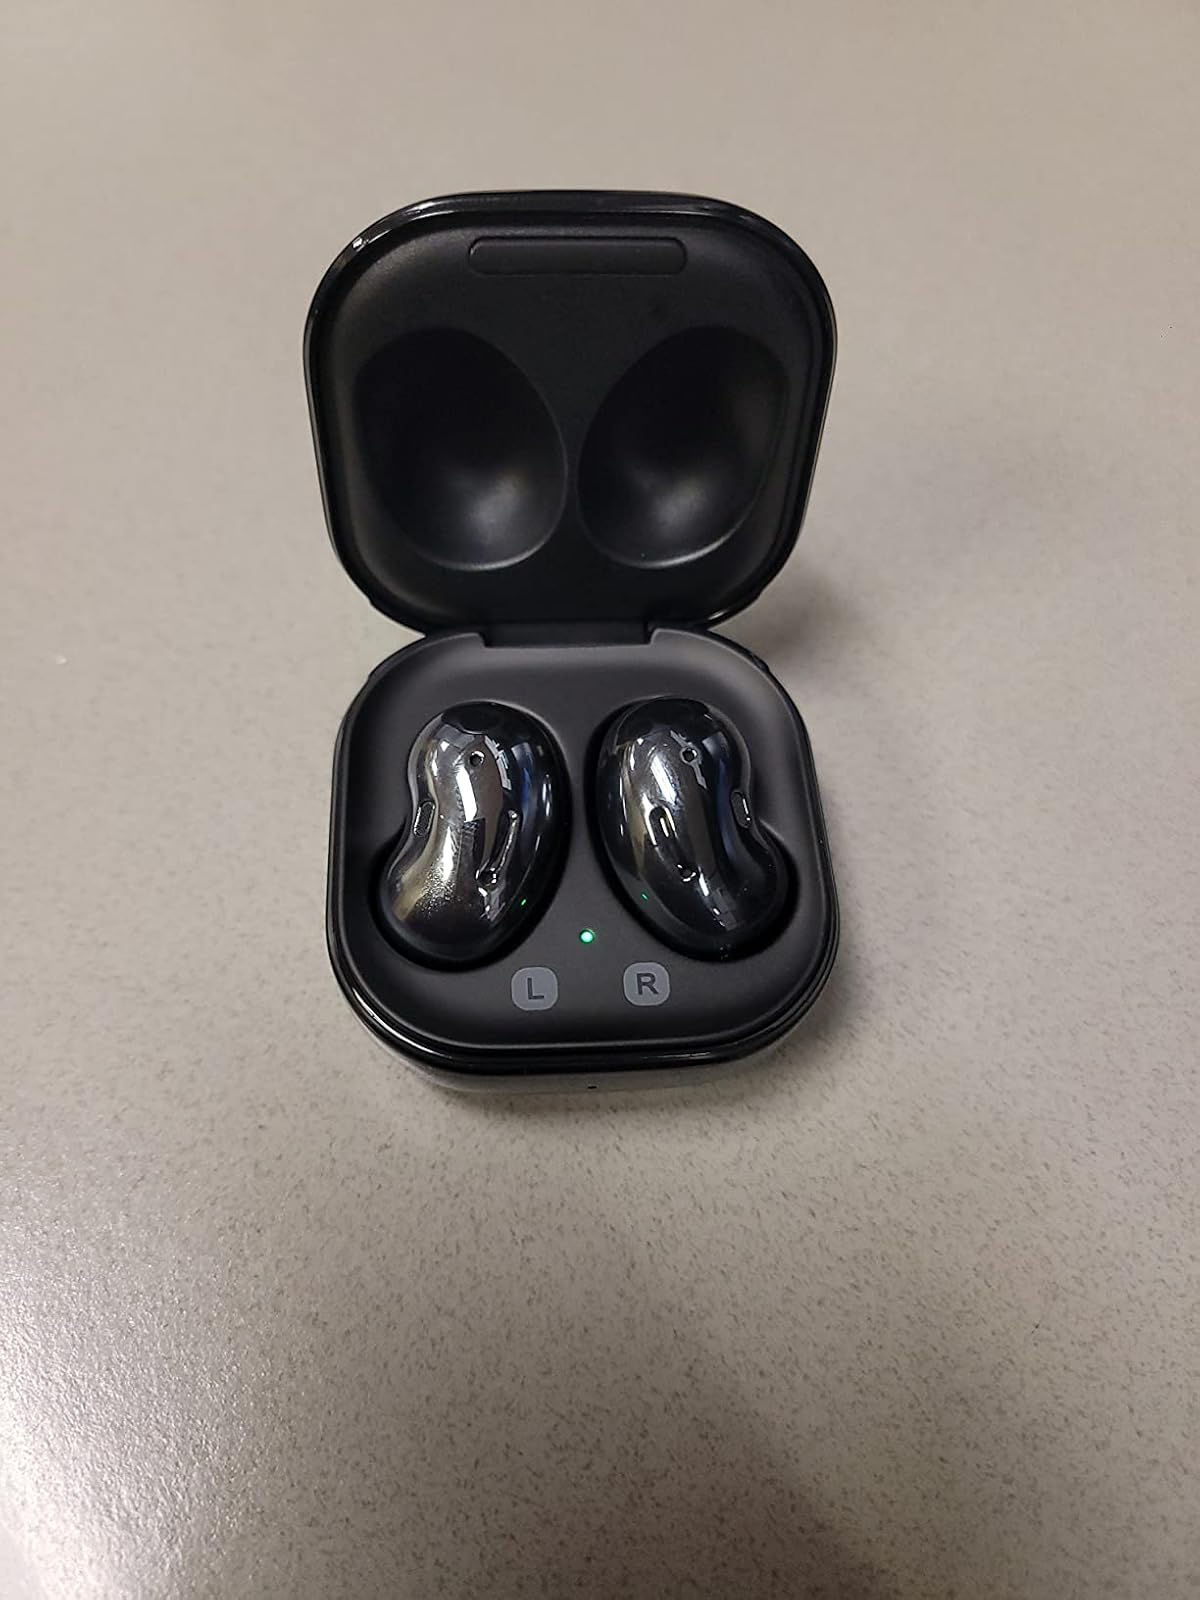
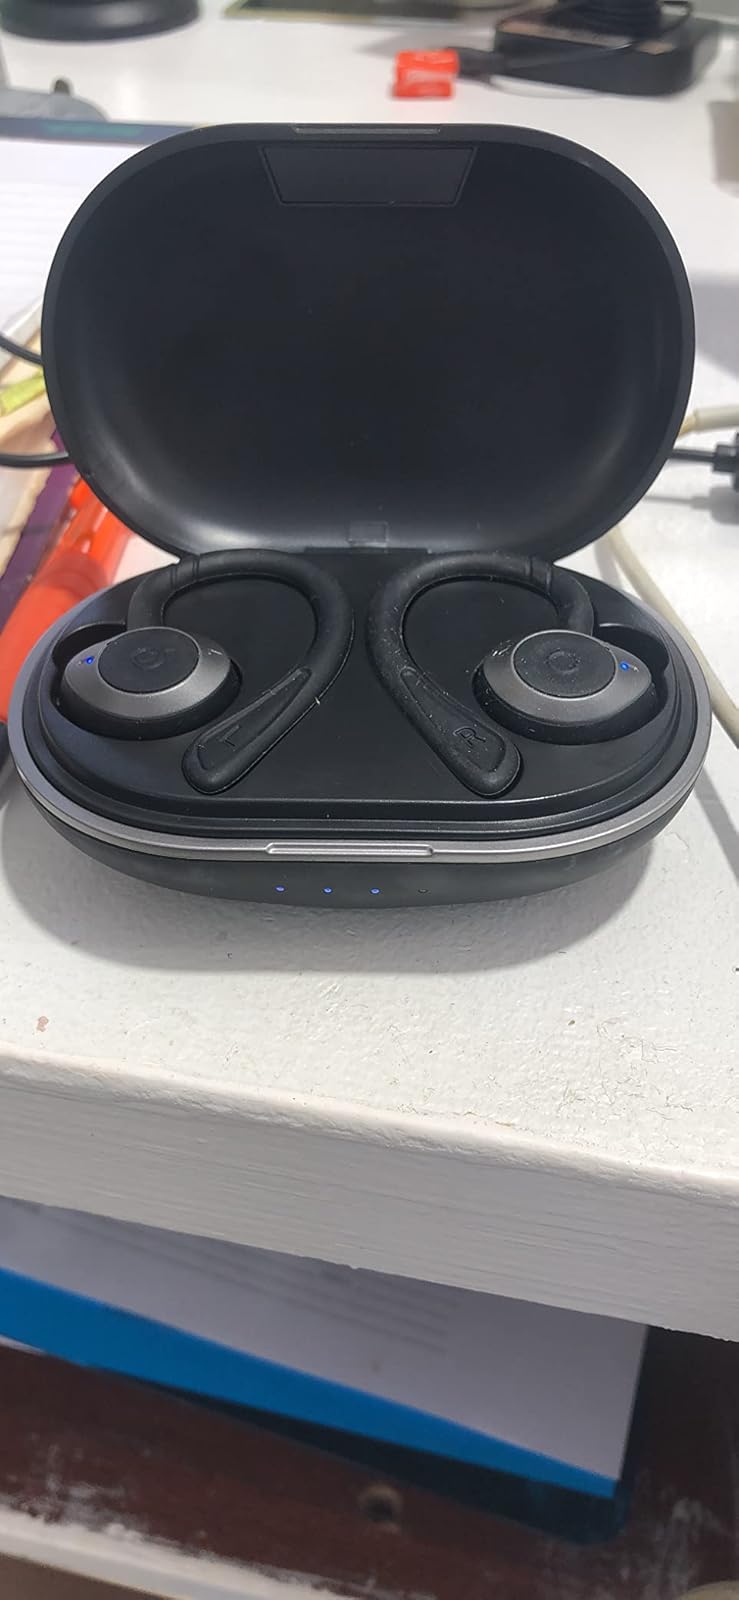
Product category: earbuds
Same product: no